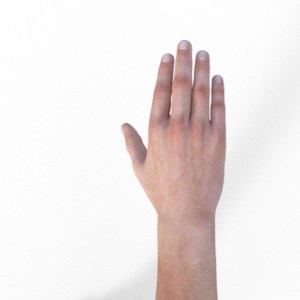
Label: paper